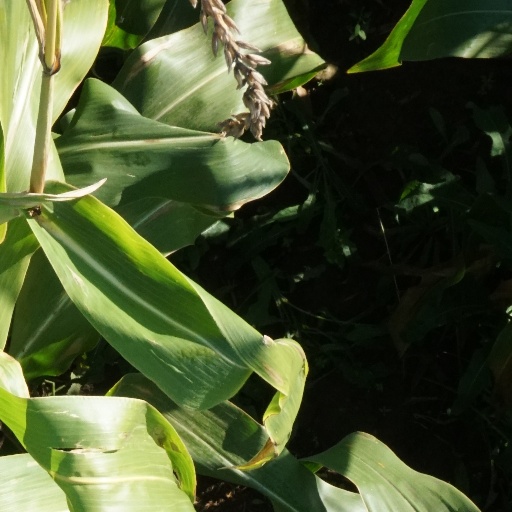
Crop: maize; corn